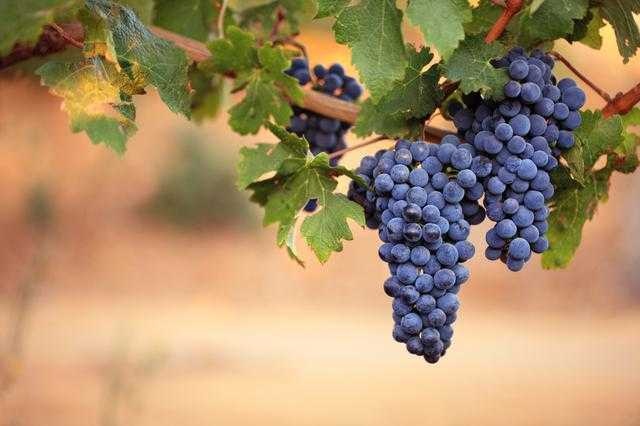
Label: Grapes